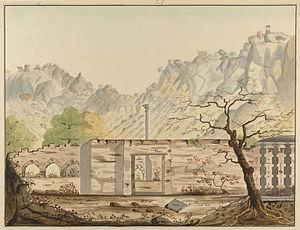
La forteresse de Kondavid se trouve dans la circonscription du Chilakaluripet dépendant du district de Guntur, dans l'Andhra Pradesh. Cette place-forte se dresse sur une colline à 520 m d'altitude. Hormis cette citadelle, il y a deux autres avant-postes dont on ignore le nom. Les trois forteresses sont aujourd'hui à l'état de ruines.